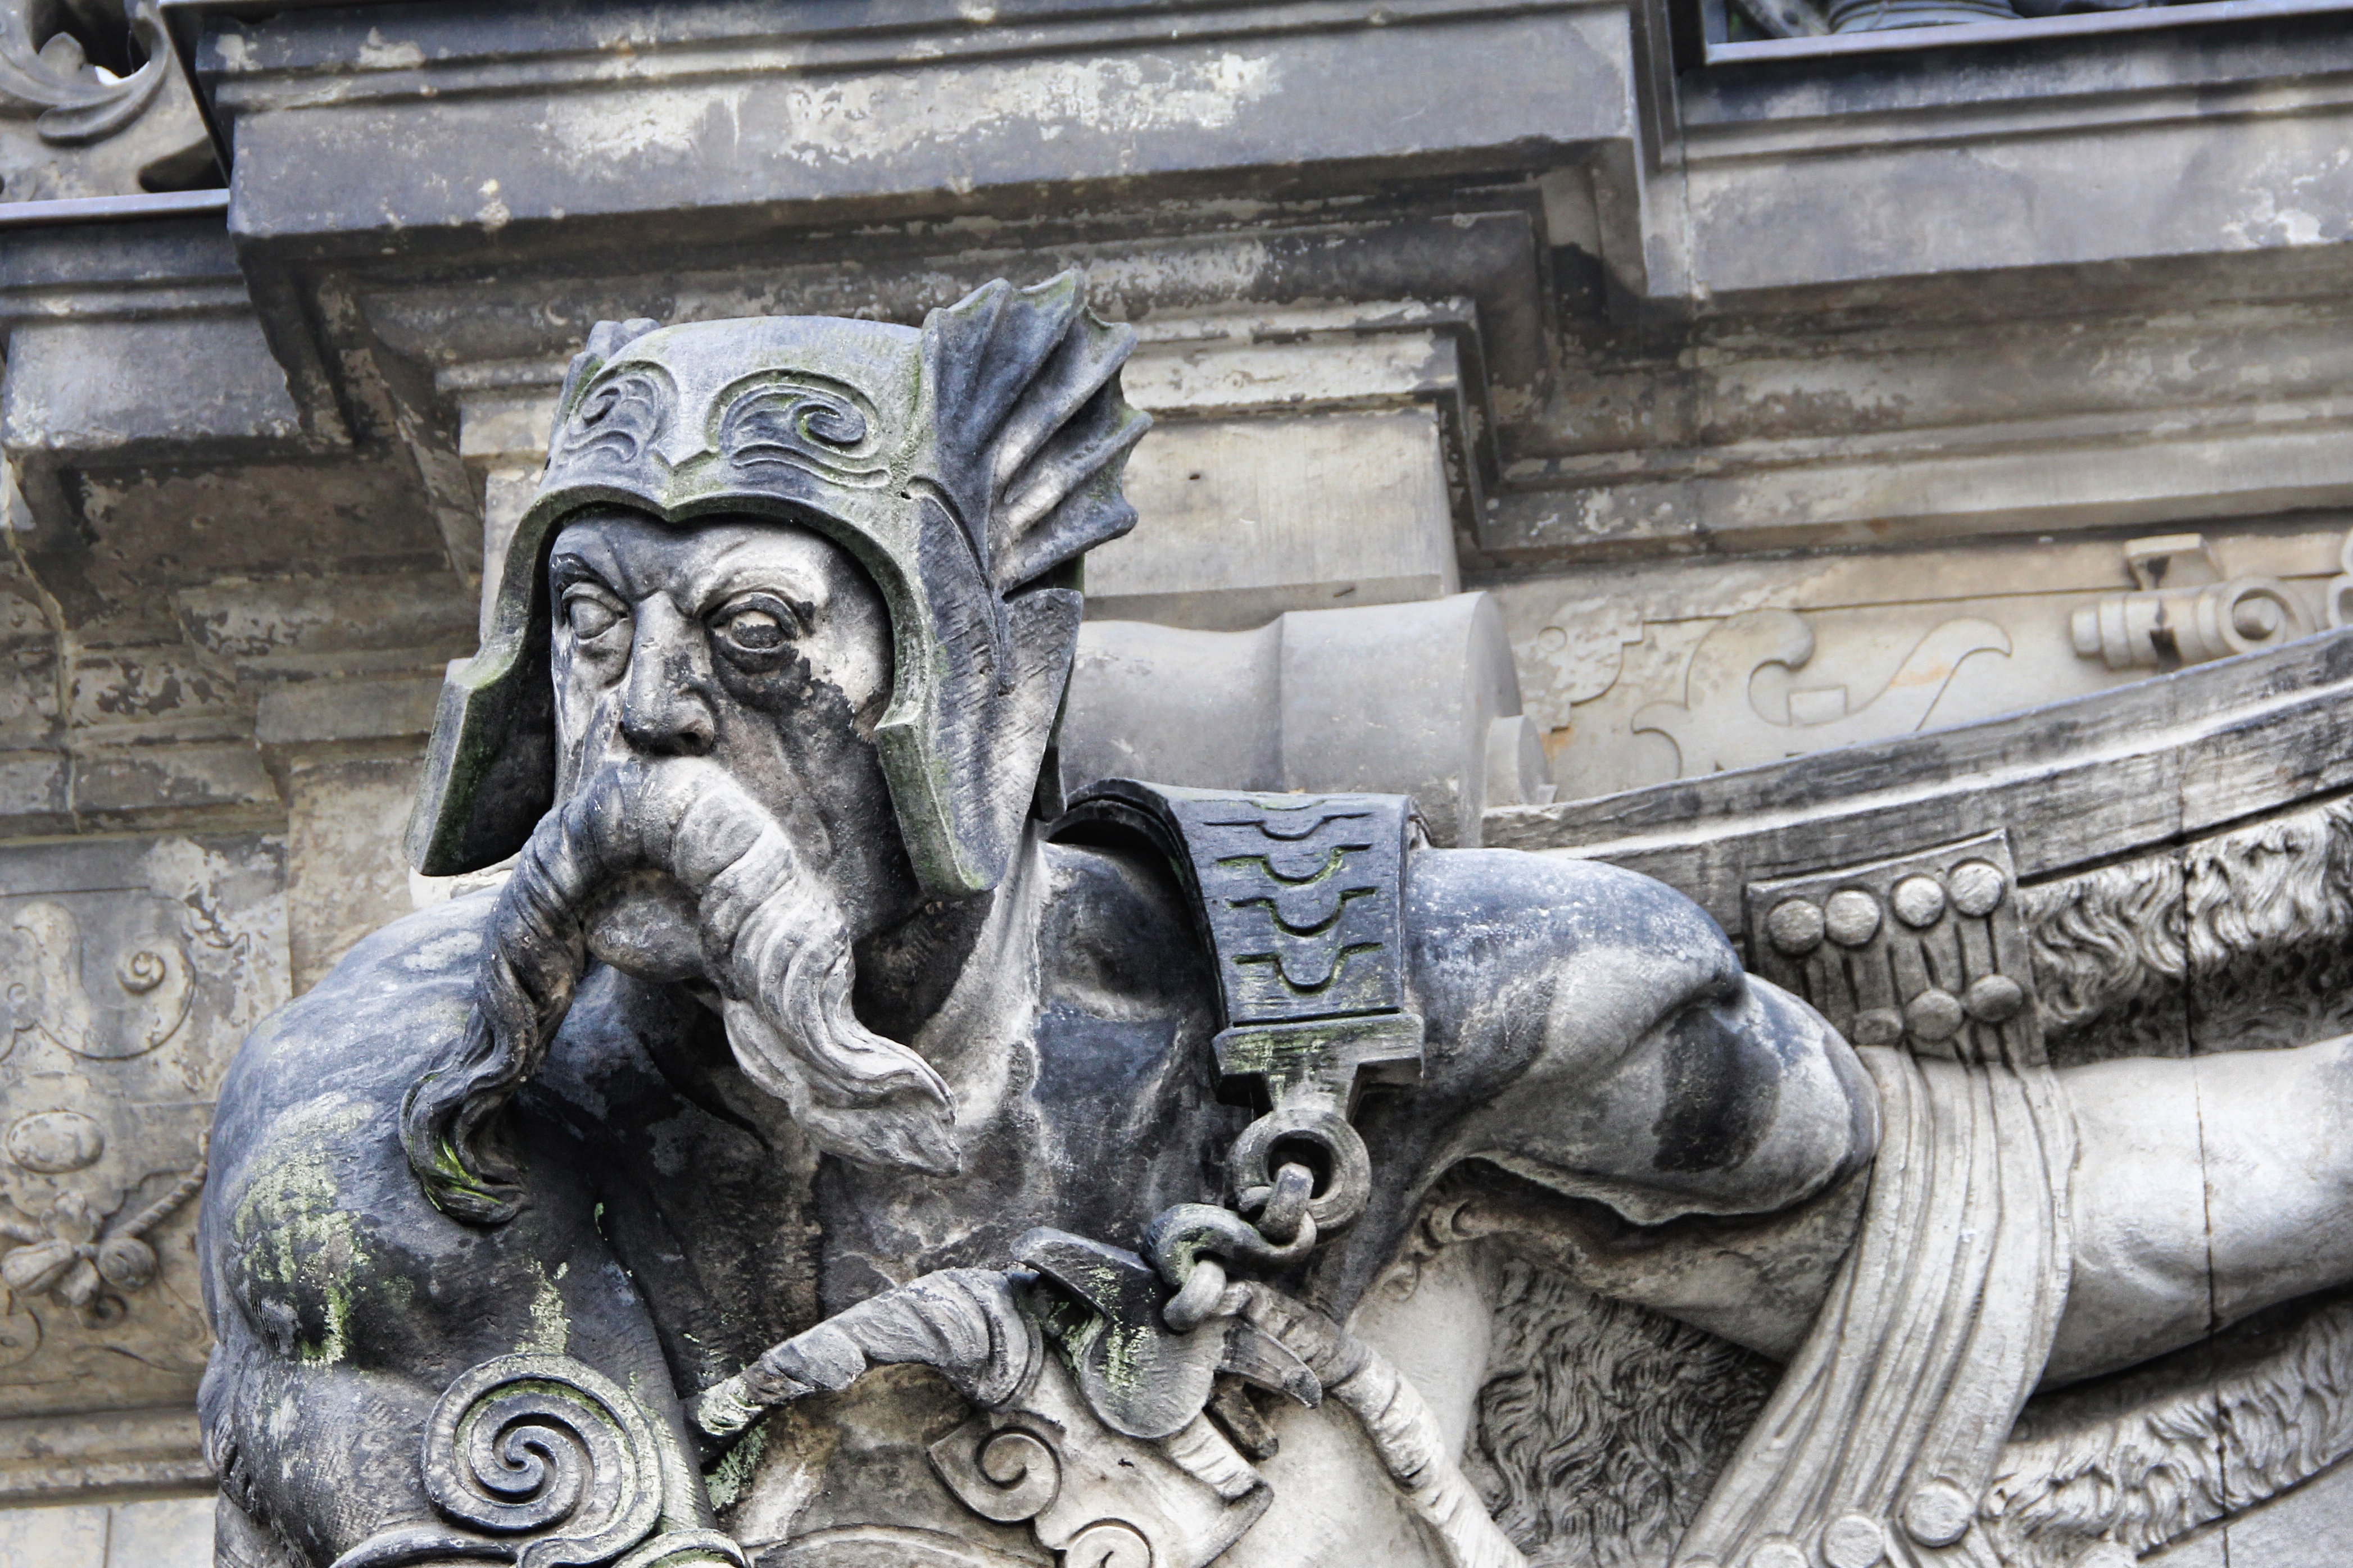
stone, monument, statue, gargoyle, face, sculpture, art, temple, carving, grim, dresden, stone figure, stone carving, ancient history, sullen, quenching